Multan Arts Council

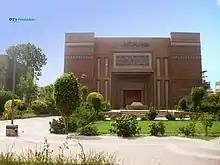

Multan Arts Council (established: 1975) is located in Multan city of Pakistan. Founded under the statutory provisions of the Punjab Council of Arts (PUCAR) Lahore in the year 1975 as its regional centre for the city of Multan.